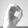
ASL letter: O